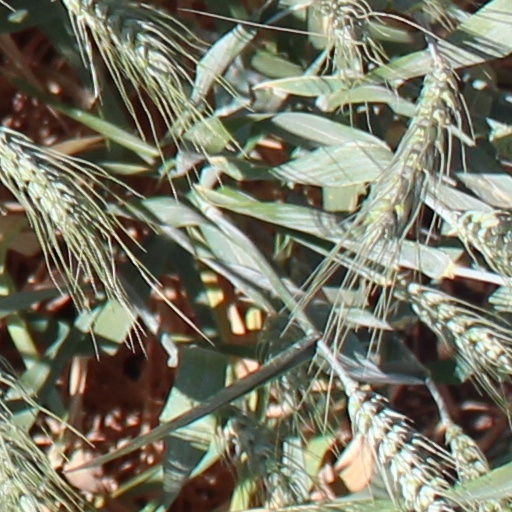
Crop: wheat